Lynnville, Tennessee

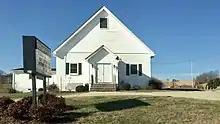
Lynnville First Baptist Church

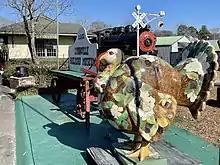
Lynnville Railroad Museum 2/1/22

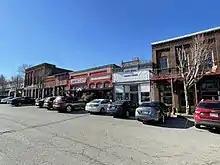
Downtown Lynnville, February 2022

Lynnville is a town in Giles County, Tennessee. The population was 287 at the 2010 census. The name is from a local creek. Richland High School is located near Lynnville and serves the town and surrounding areas.